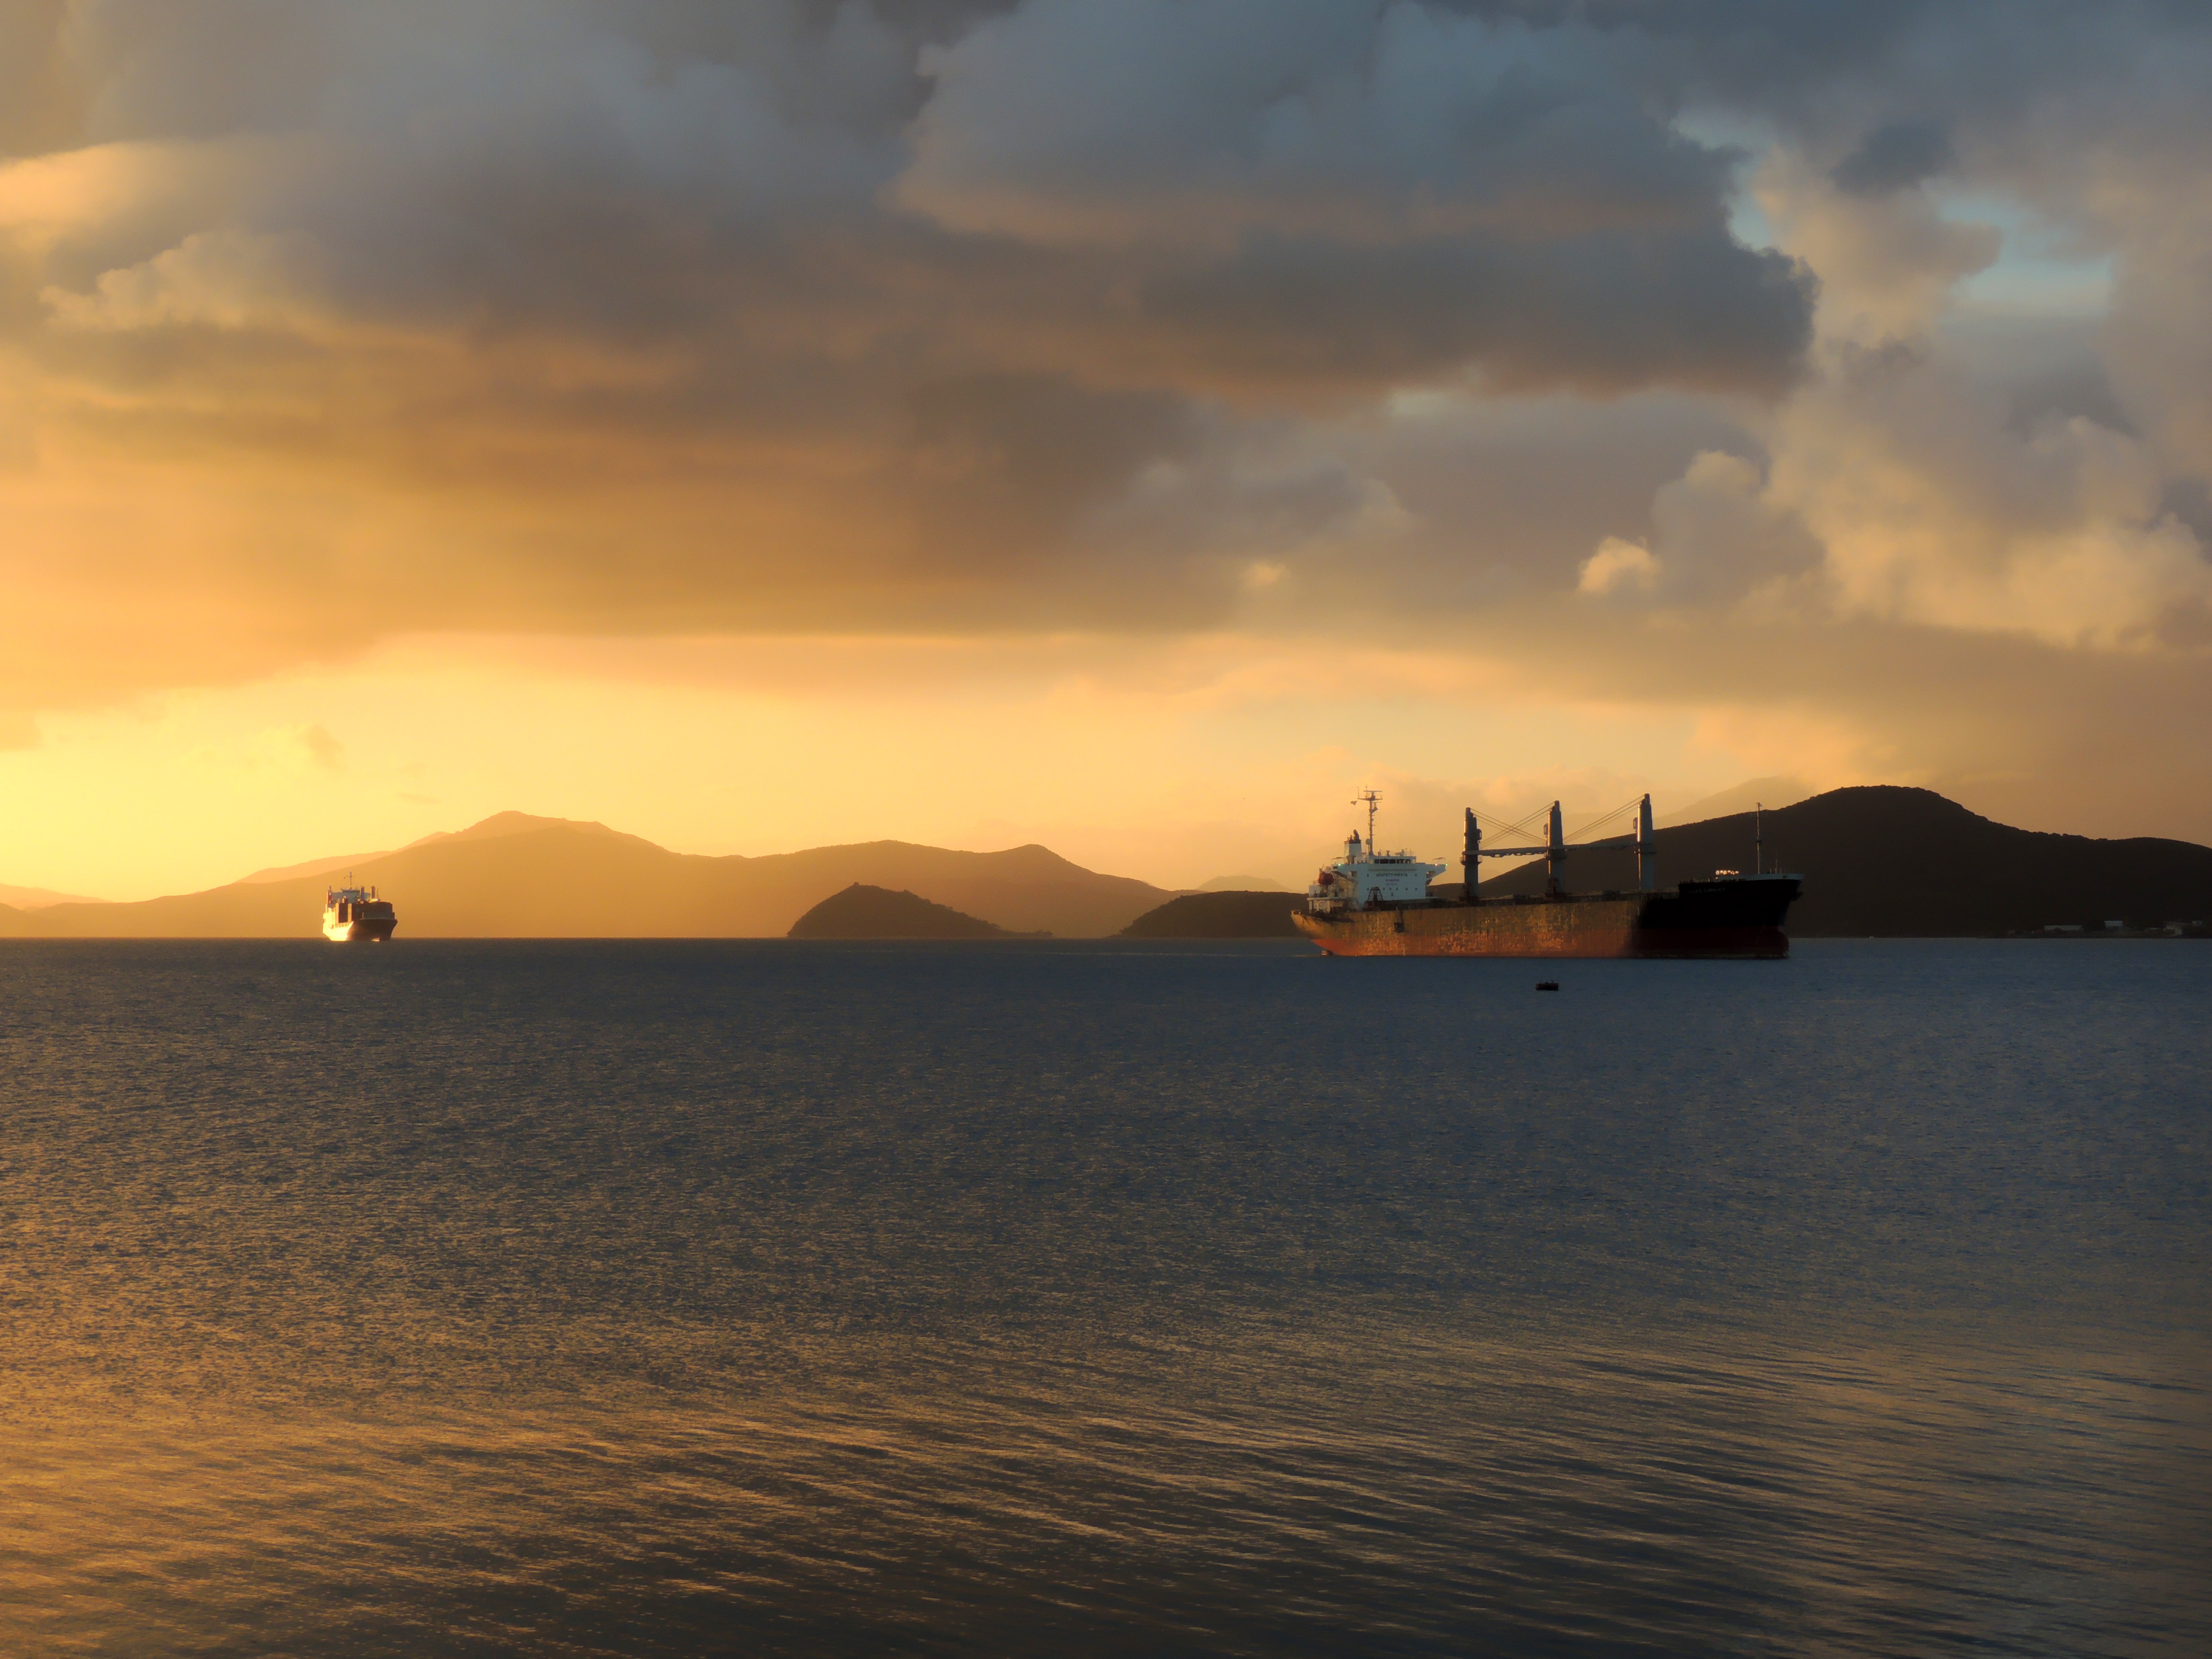
beach, sea, coast, water, ocean, horizon, cloud, sunrise, sunset, morning, wave, dawn, tanker, dusk, transport, evening, vehicle, bay, freight, mountains, afterglow